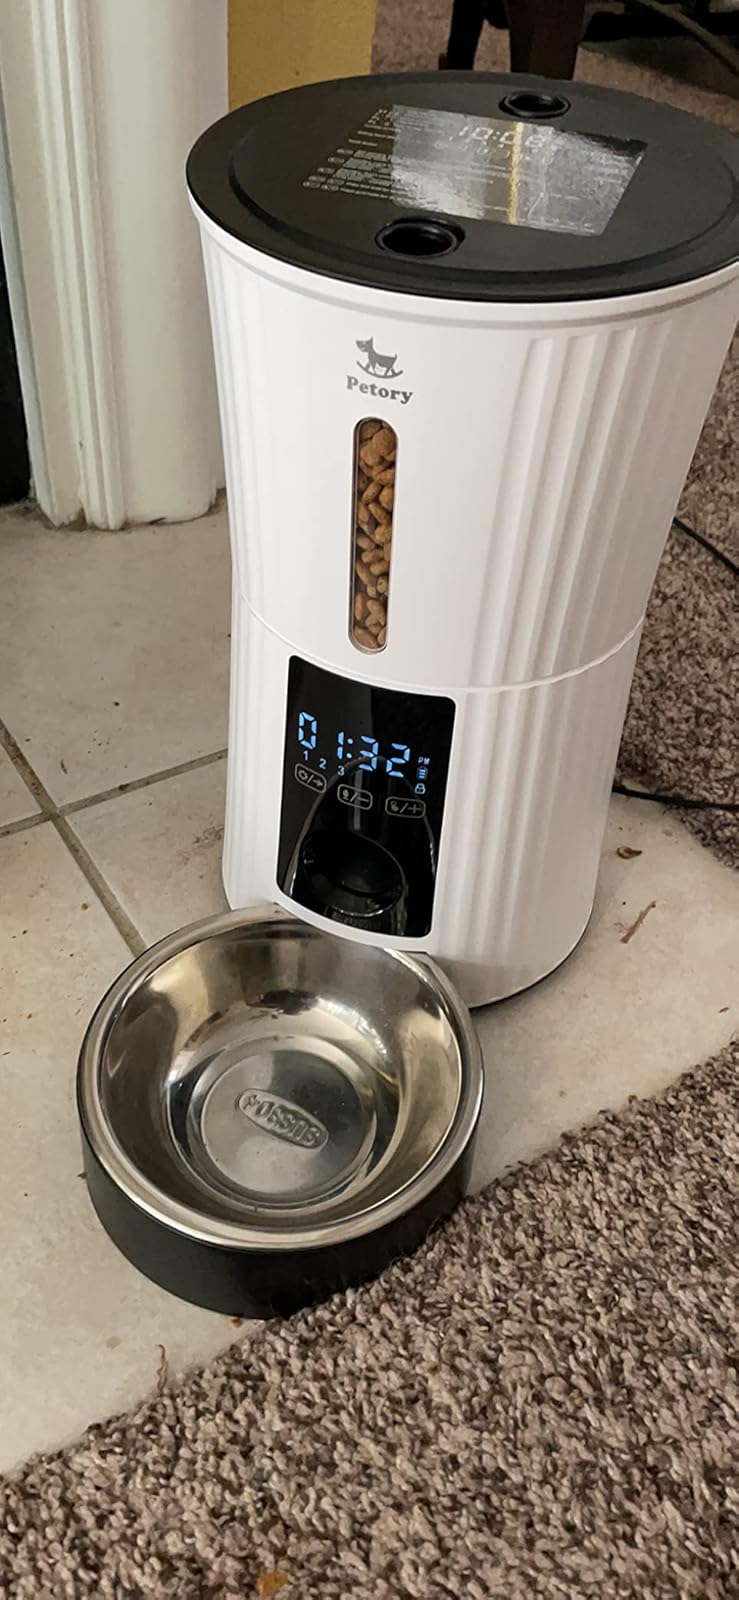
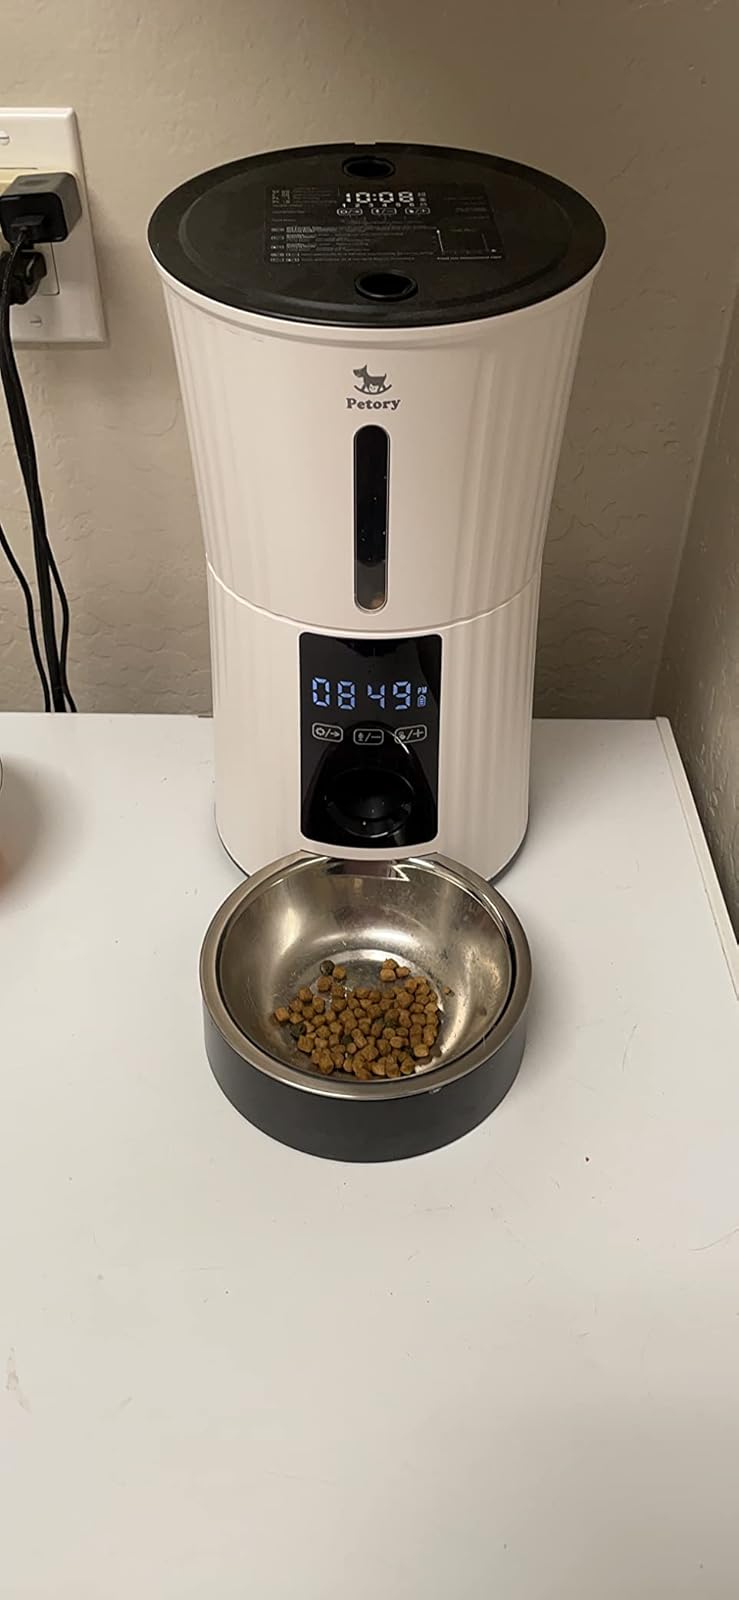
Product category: items_feeder
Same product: yes